High-speed Sea Service

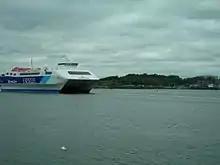
HSS 900 "Stena Carisma" in Gothenburg

High-speed Sea Service or Stena HSS was a class of high-speed craft developed by and originally operated by Stena Line on European international ferry routes. The HSS 1500 had an in-service speed of 40 knots (75 km/h).